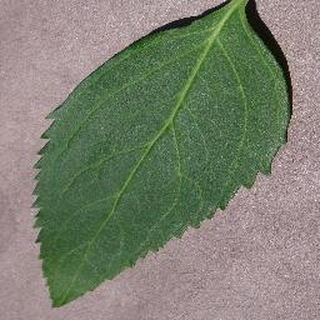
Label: healthy_cherry